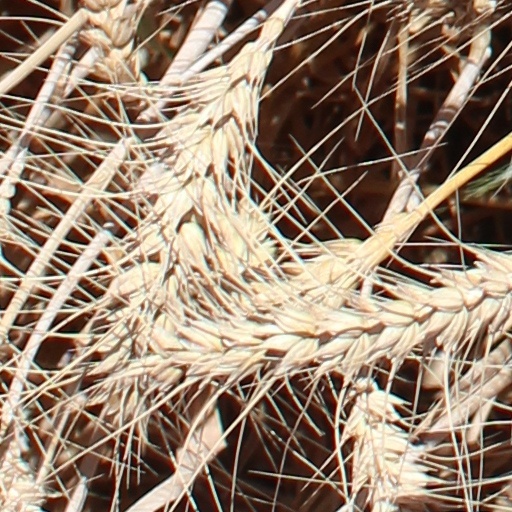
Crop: wheat